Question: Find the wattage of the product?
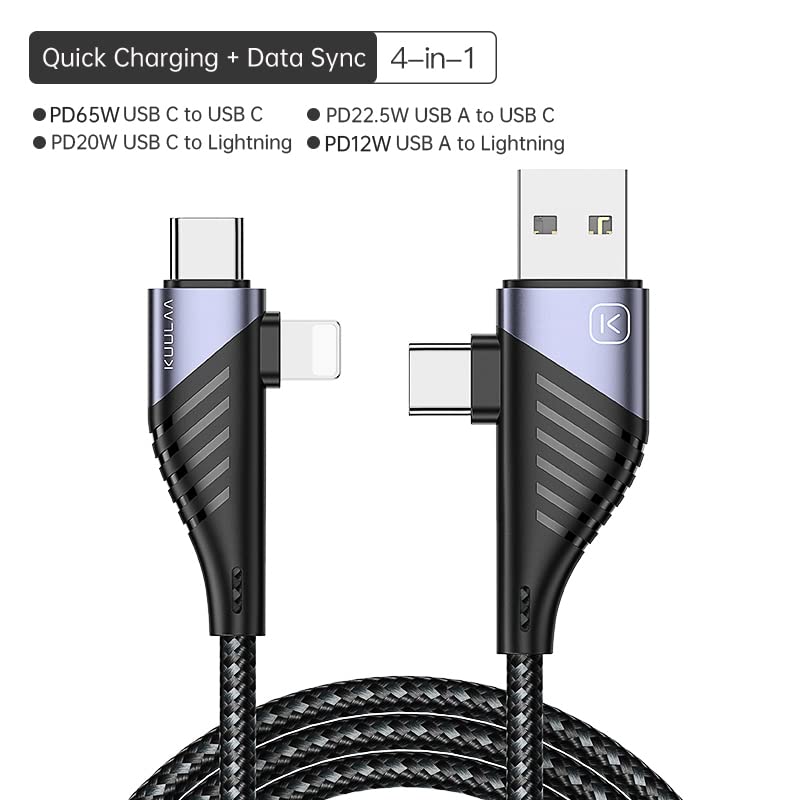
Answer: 12.0 watt